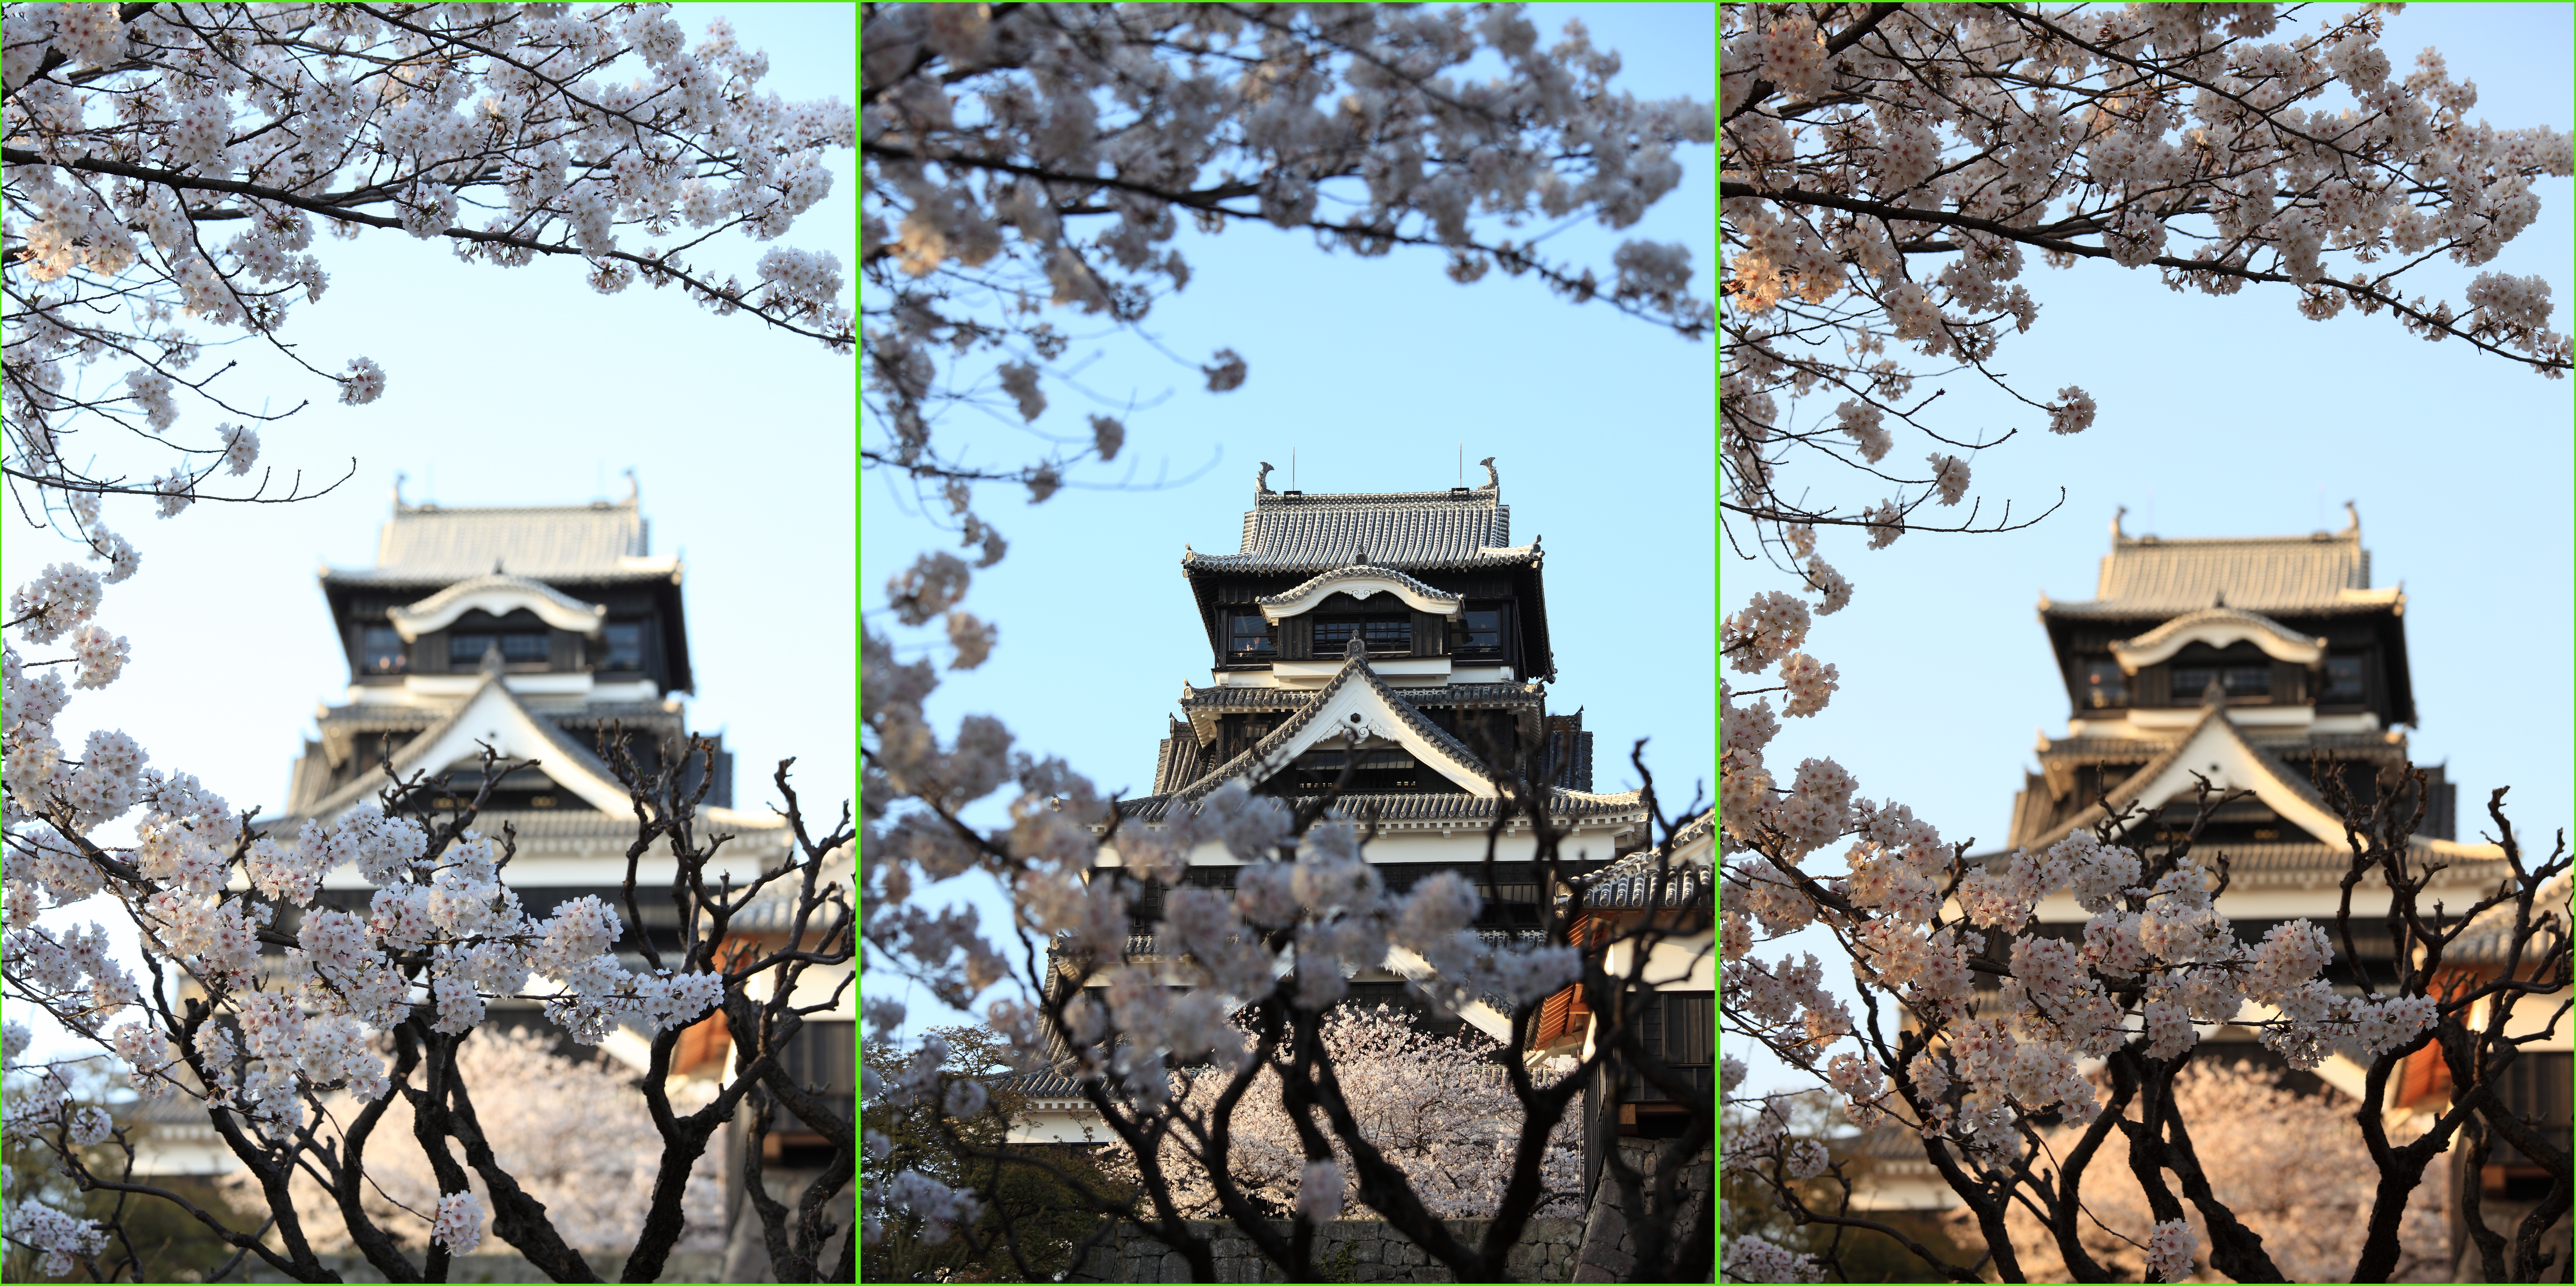
tree, winter, flower, spring, high, autumn, castle, season, cool image, 5d, hires, markii, hi, res, resolution, kumamotojo